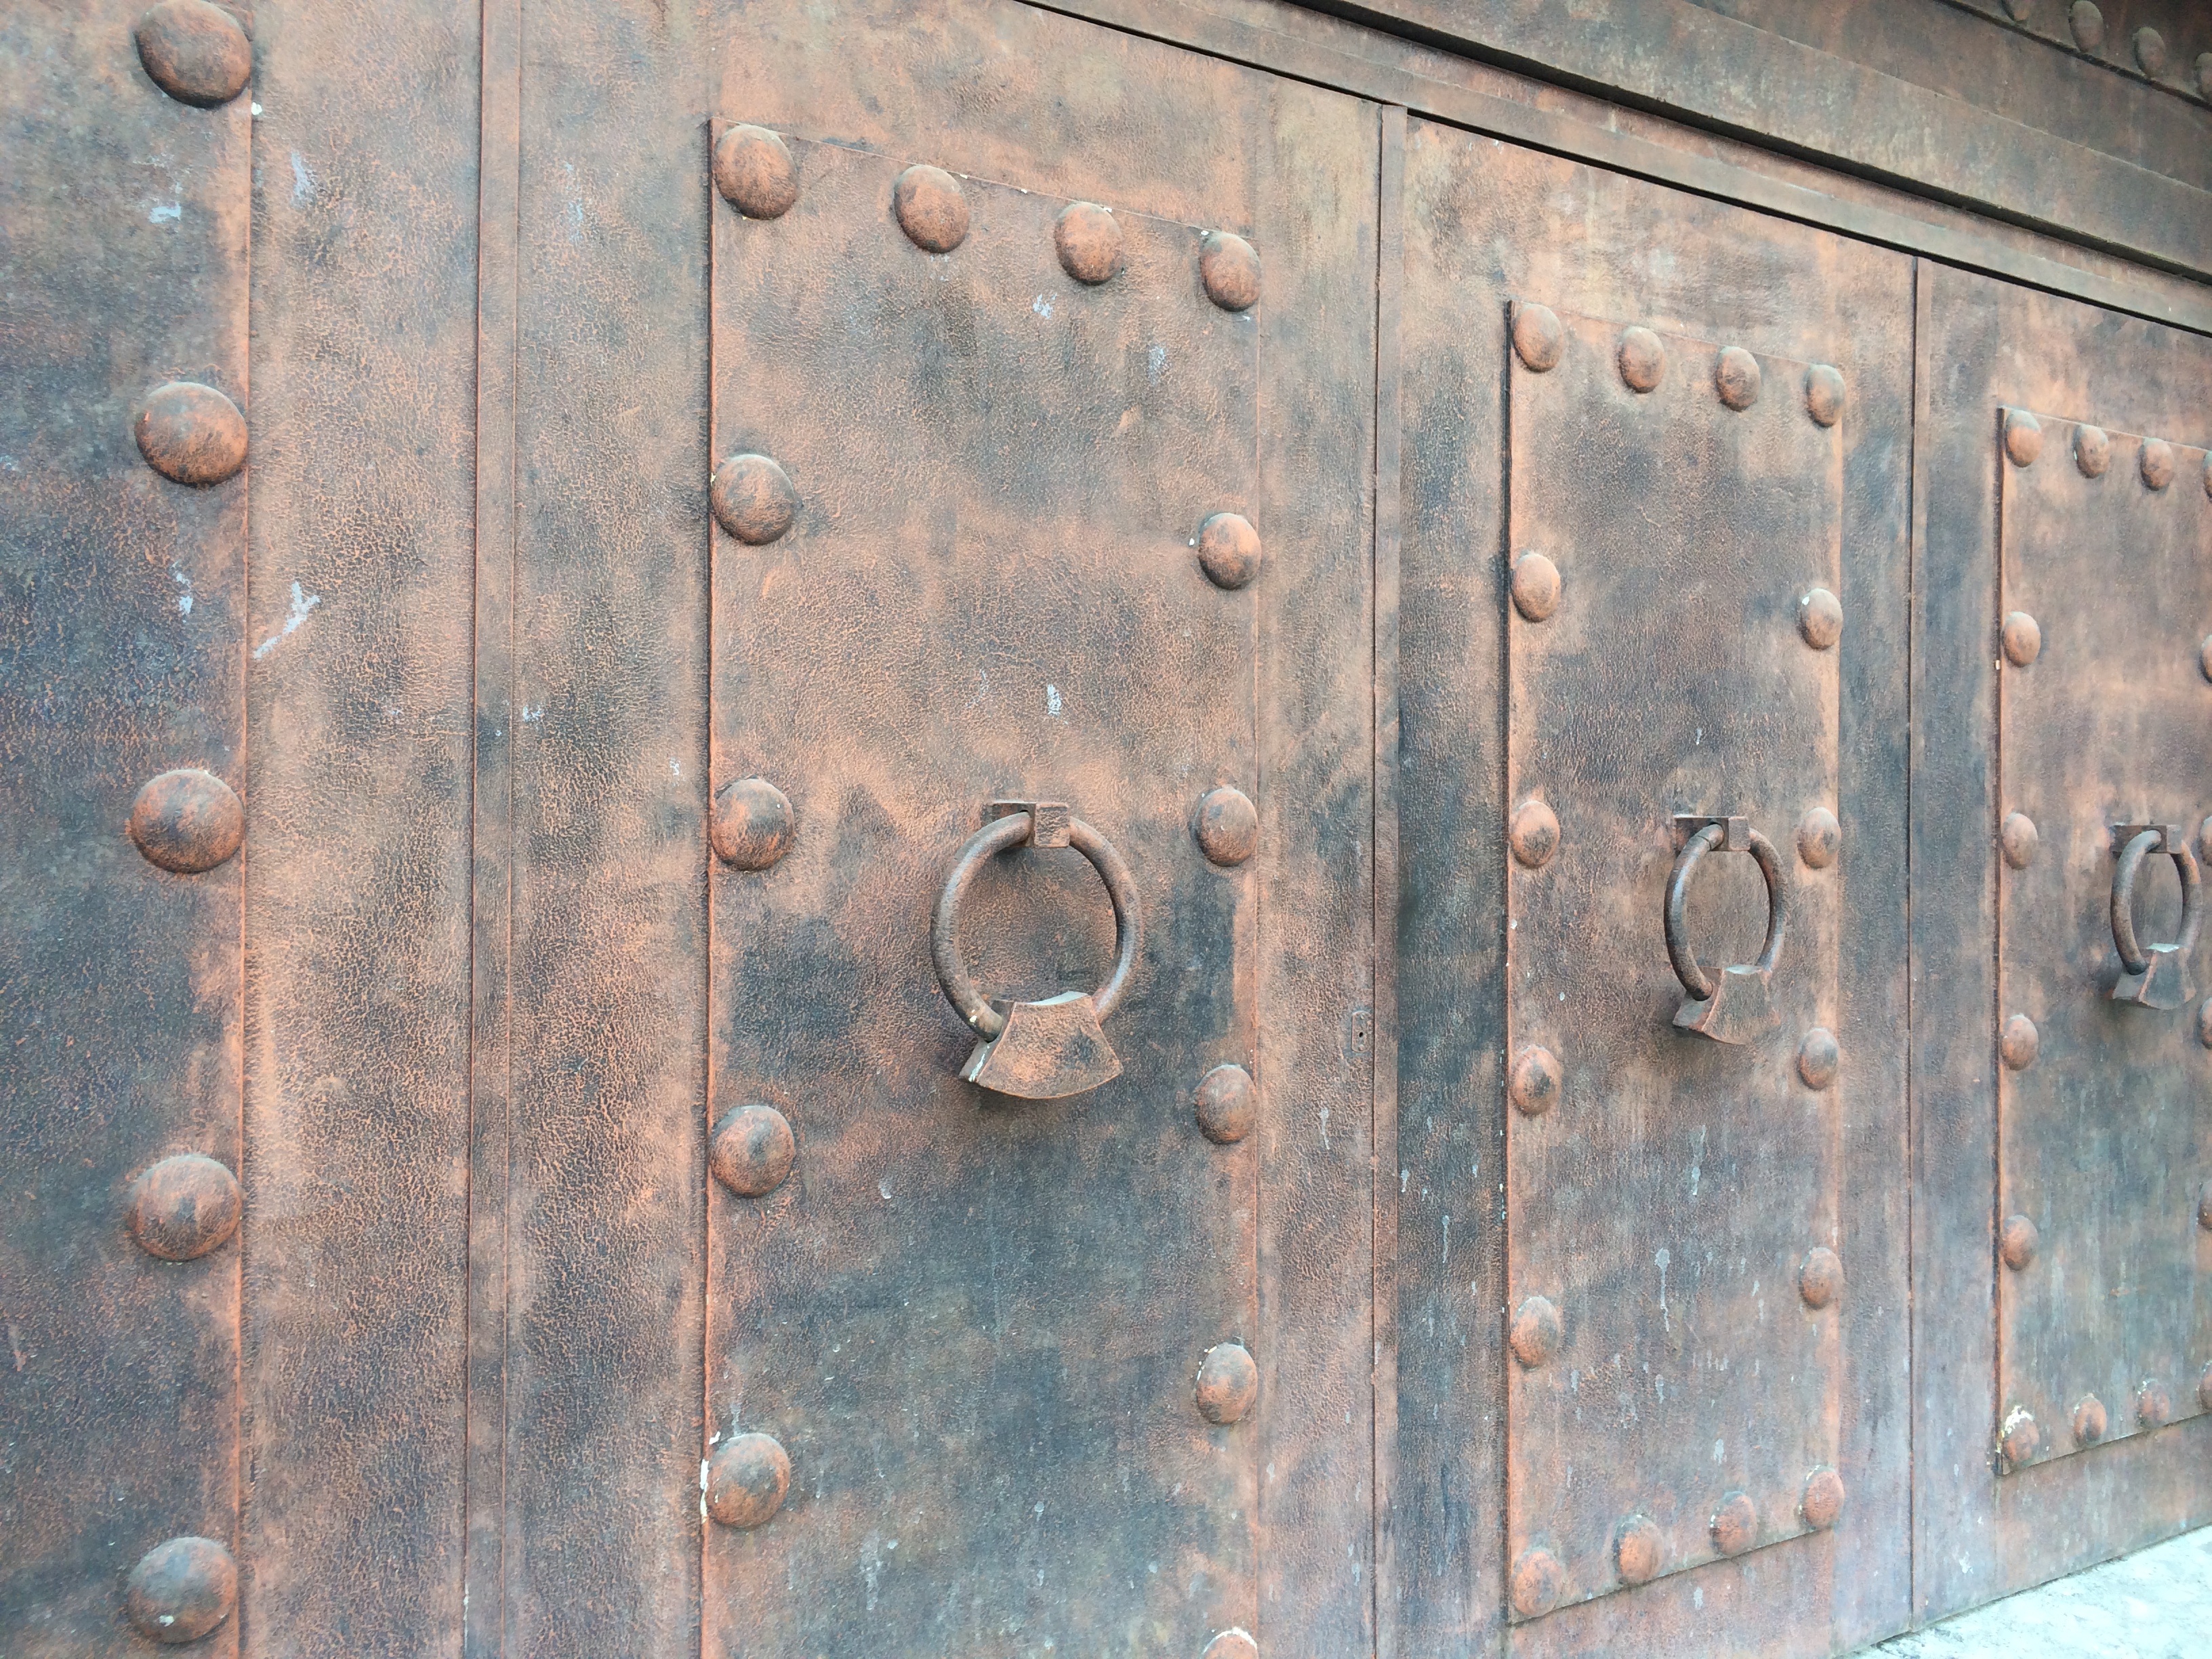
architecture, wood, antique, texture, floor, old, wall, entrance, furniture, door, material, mexico, style, iron, mexican, colonial, man made object